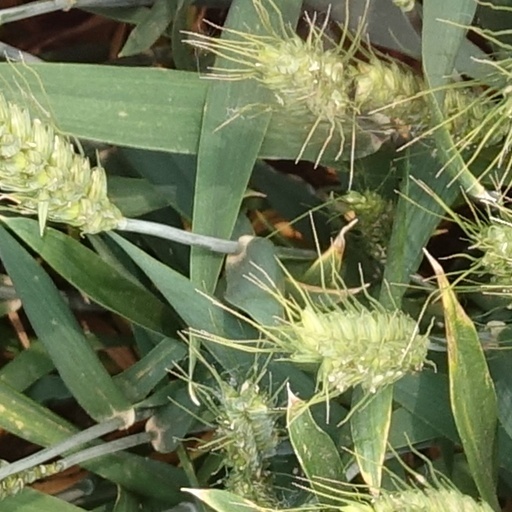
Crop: wheat